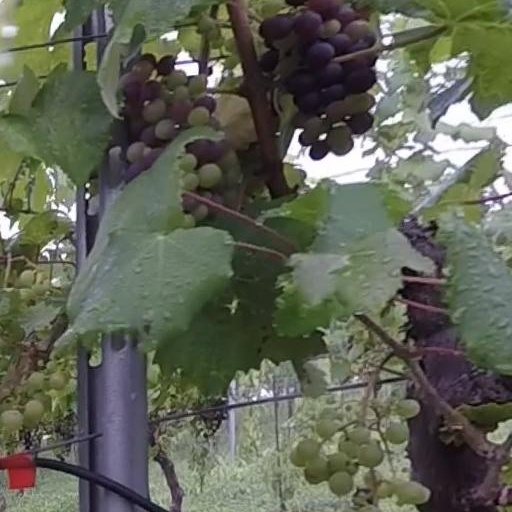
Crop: grape